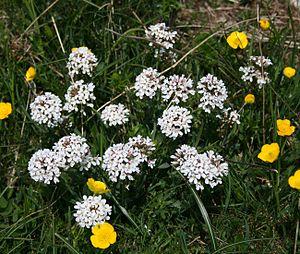
Noccaea est un genre de plantes herbacées de la famille des Brassicacées.